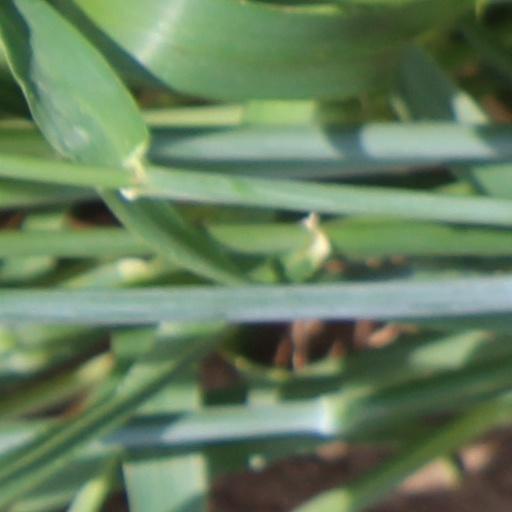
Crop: wheat